It Hatched

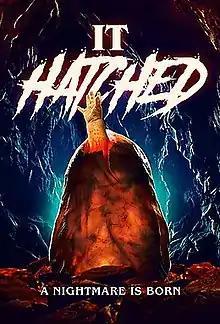
Film poster

It Hatched is a 2021 Icelandic horror film directed, shot, and scored by Elvar Gunnarsson, who the screenplay with Ingimar Sveinsson. It stars Gunnar Kristinsson and Vivian D. Ólafsdóttir as a couple whose dreams of opening a bed and breakfast in the Westfjords come to a halt when she lays an egg containing a baby, after which an ancient demon escapes from under the basement.